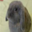
Label: rabbit